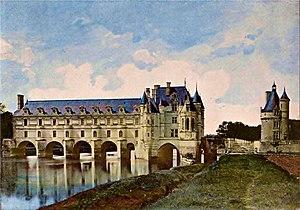
Le château de Chenonceau, photographie de Daniel Freuler et publiée en 1896 dans La France, aquarelles, souvenirs de voyages, fascicule n° IX, les châteaux des bords de la Loire, éditeur L. Boulanger à Paris. À noter que le Jardin de Diane n'a pas encore ses terrasses surélevées, mais uniquement une protection des crues du Cher par une levée de terre et fortement talutée. Ce qui laisse à penser que cette représentation de Chenonceau doit dater de la période où Madame Pelouze est propriétaire du château et donc avant 1888. Le procédé utilisé est la photochromie. Daniel Freuler est né à Puteaux le 31 mai 1862 (acte de naissance en date du 1er juin 1862, n° 126). Marié en premières noces à Paris dans le 16ème arrondissement le 31 décembre 1875 avec Marie Prévot (elle meurt à l'âge de 36 ans, le 23 octobre 1899 dans le 15ème arrondissement de Paris) et marié en secondes noces à Paris dans le 14ème arrondissement le 29 janvier 1901 avec Louise Antoinette Cagny. Daniel Freuler décède à Paris dans le 15ème arrondissement le 25 octobre 1918. Il est de nationalité et sujet Suisse. Daniel Freuler est un photographe actif des années 1880 jusqu'au début du XXe siècle. Ateliers à Paris
Le château de Chenonceau est un château de la Loire situé en Touraine, sur la commune de Chenonceaux, dans le département d'Indre-et-Loire en région Centre-Val de Loire.